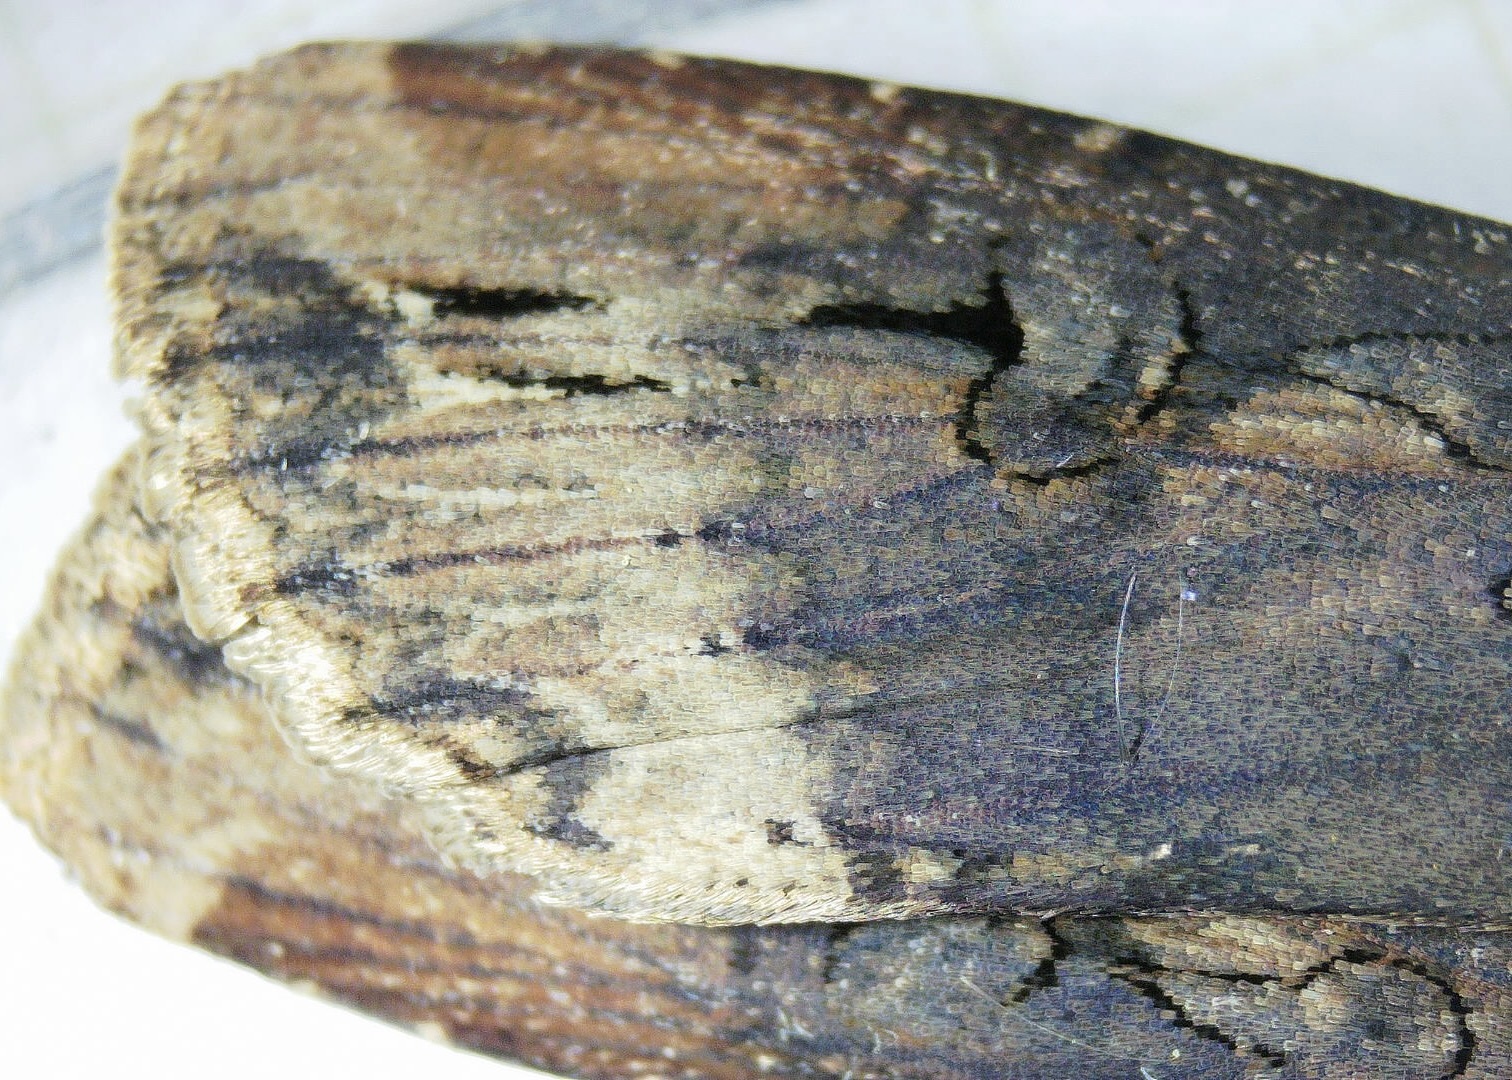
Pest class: cutworms